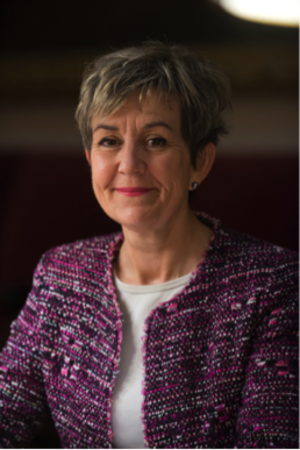
Sandrine Doucet
Sandrine Doucet est une femme politique française née à Talence le 10 septembre 1959 et morte le 4 février 2019 à Bordeaux.